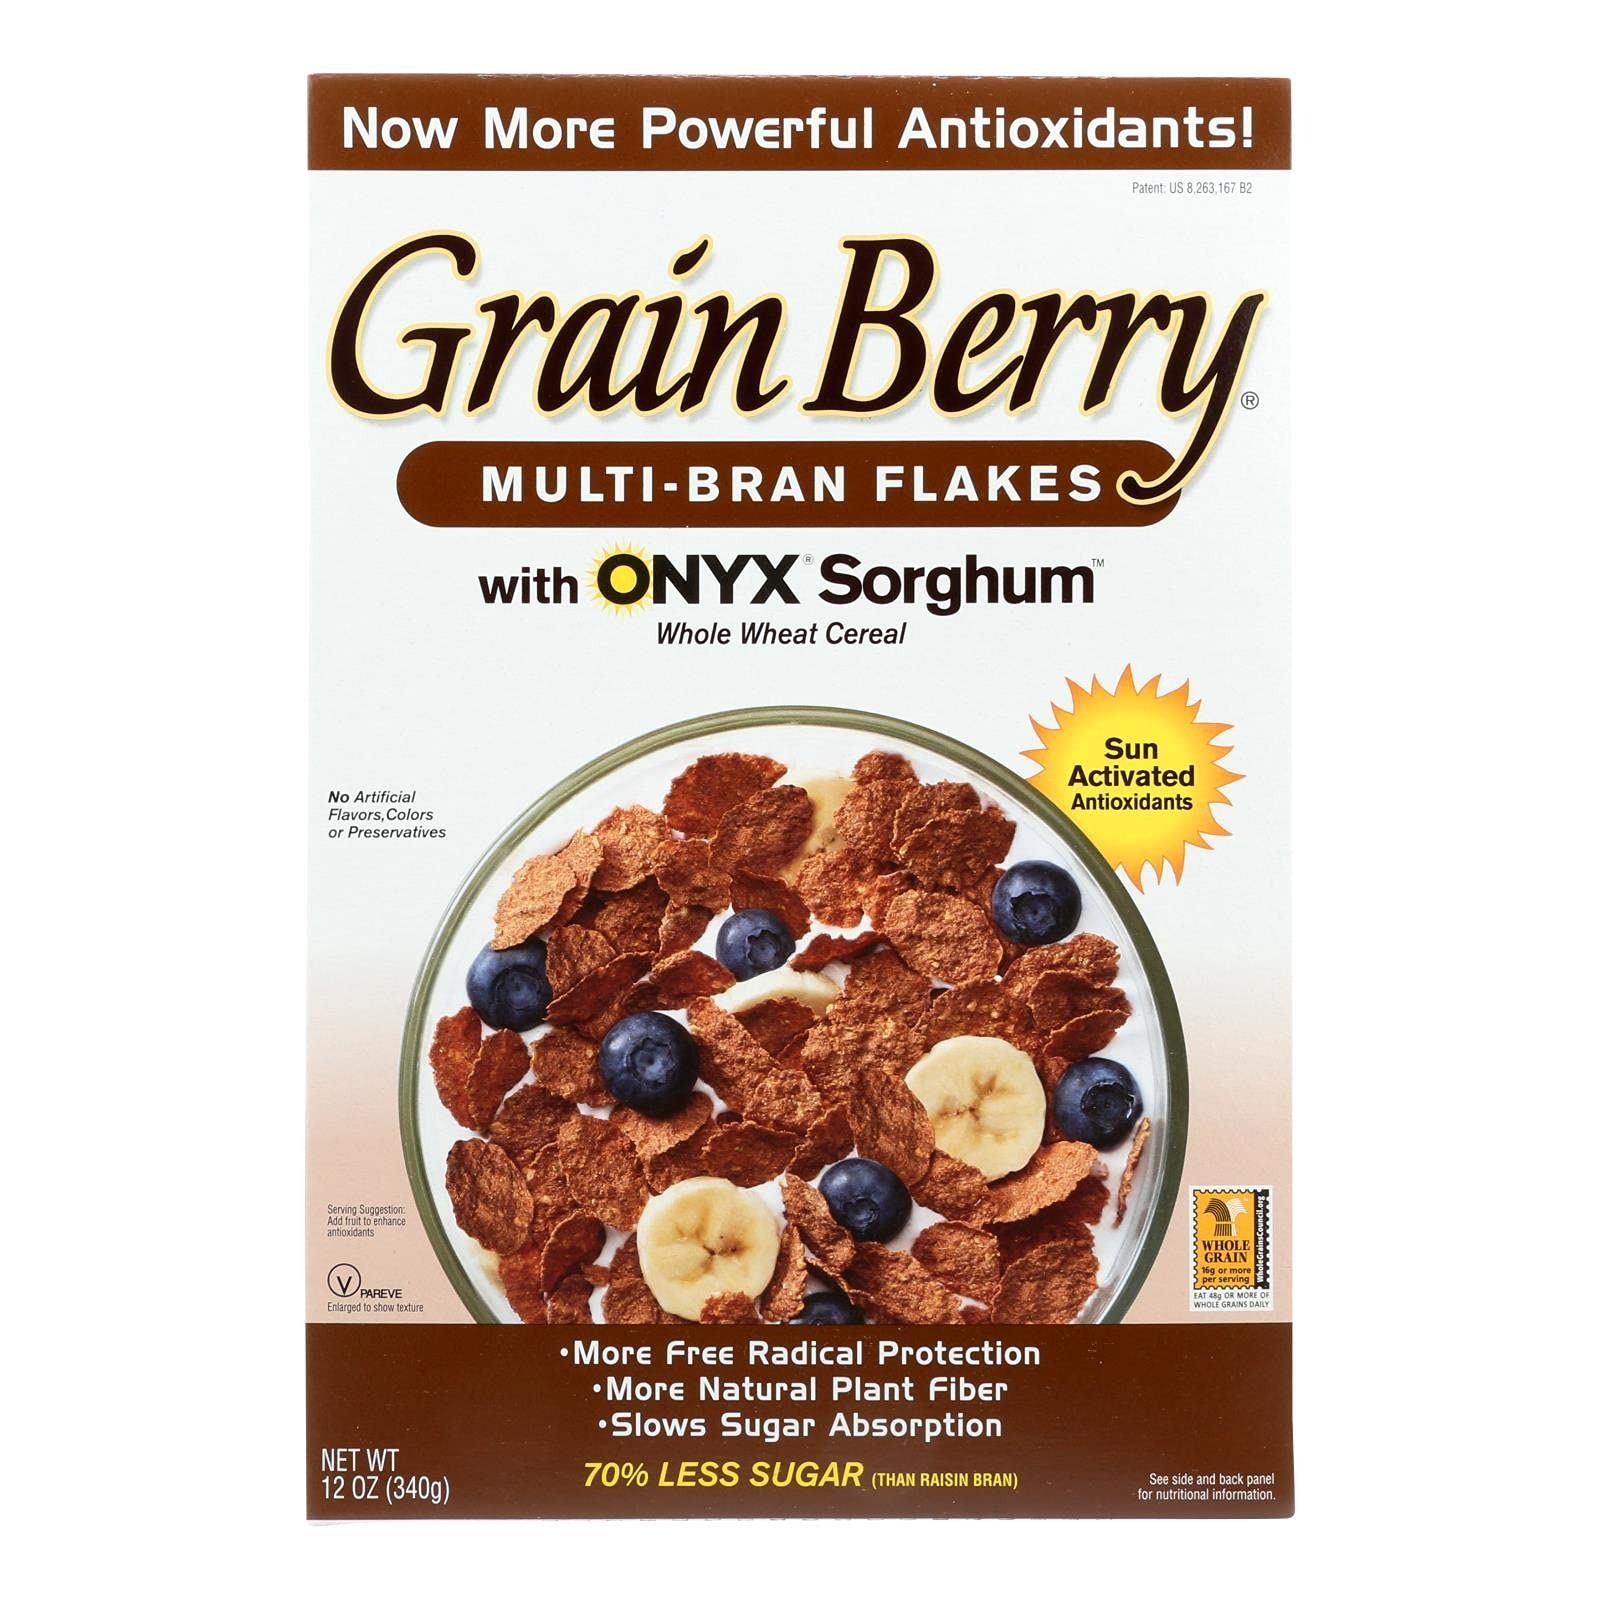
Item Name: Grain Berry Cereal, BRAN FLAKES, (The Silver Palate), 12 OZ (Pack of 6)6
Value: 72.0
Unit: Ounce

Price: 8.65